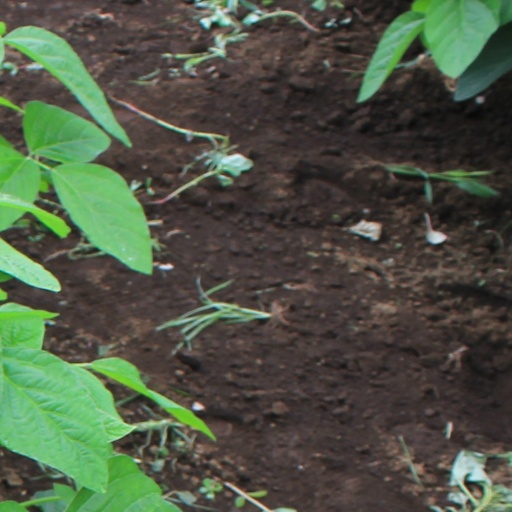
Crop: soybean